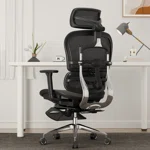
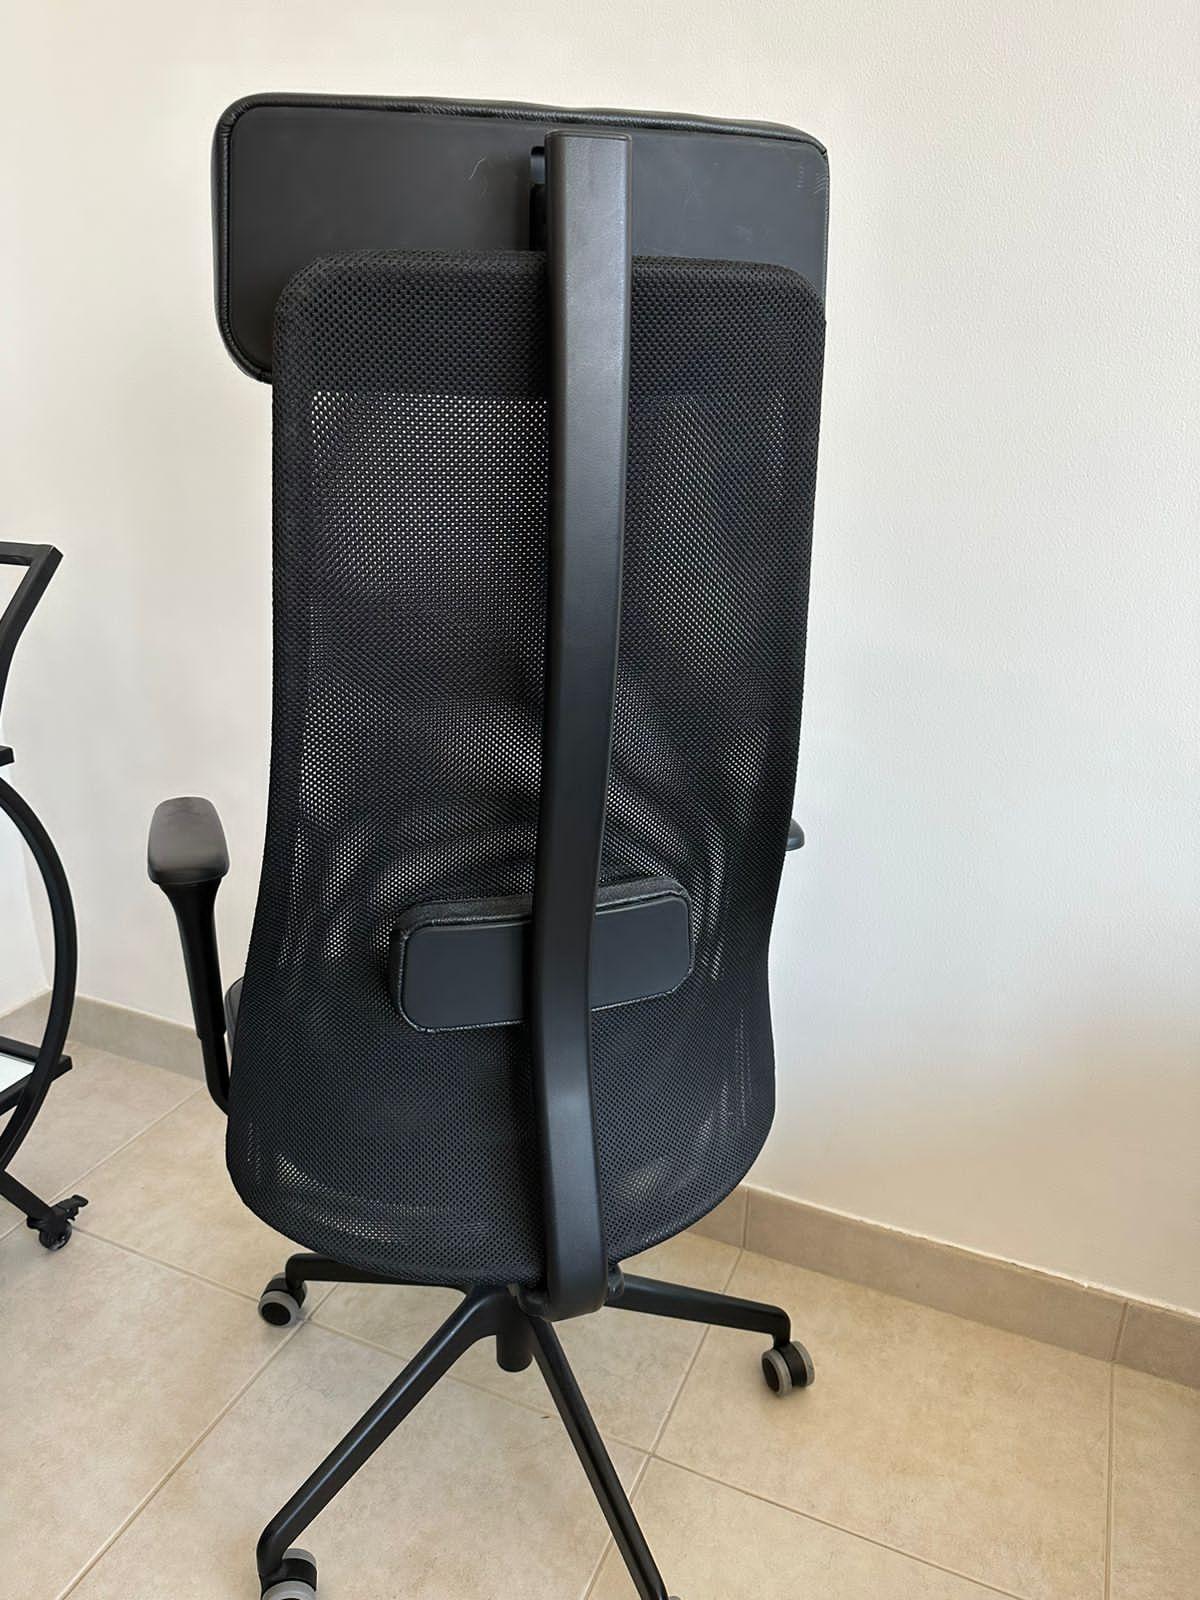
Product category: items_chair
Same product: no